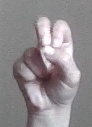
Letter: gaaf